Layachi Yaker

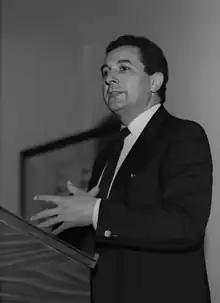
Layachi Yaker in the 1960s

Layachi Yaker (11 January 1930 – 25 November 2023) was an Algerian diplomat and politician of the National Liberation Front.